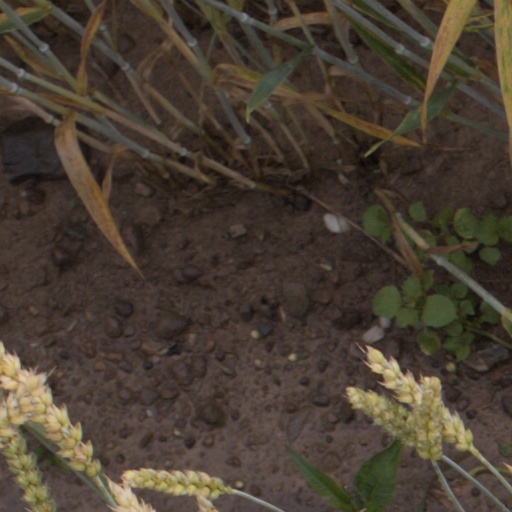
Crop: wheat